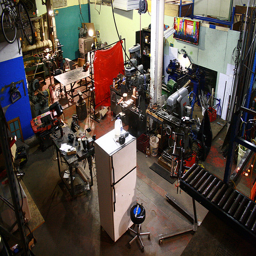
A picture of a loft work space with several work areas partitioned off
This garage is filled with a lot of gadgets for a man.
A refrigerator stands in the middle of a machine shop area.
A workshop full of machines and appliances inside
a refrigerator in a room with lots of equipment